335th Airlift Squadron

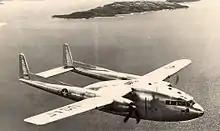
Air reserve C-119

Two months later, the squadron was activated again in the reserves, taking over the resources of the partially manned 2d Troop Carrier Squadron, part of the 65th Troop Carrier Wing, which had been activated at Mitchel to train reservists who had completed their Korean War tours of active duty. Its return to the reserves was accompanied by a return to flying the Curtiss Commando, but by August 1954 was once again flying the C-119, becoming part of the first reserve wing to operate the Flying Boxcar. It initially trained with the 2233d Air Reserve Flying Center, but in 1958, the center was inactivated and some of its personnel were absorbed by the squadron. In place of active duty support for reserve units, ConAC adopted the Air Reserve Technician program, in which a cadre of the unit consisted of full-time personnel who were simultaneously civilian employees of the Air Force and held rank as members of the reserves.